KAZZ (AM)

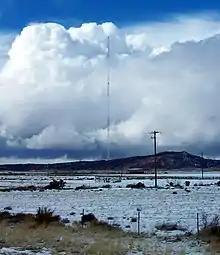
The radio tower for KAZZ outside of Parowan, Utah.

KAZZ (1400 kHz) is an AM radio station broadcasting a sports format. Licensed to Parowan, Utah, United States, the station is currently owned by M. Kent Frandsen, through licensee Canyon Media Group, Inc.